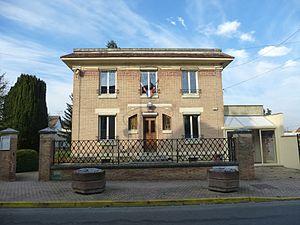
Mairie de Montry. (département de la Seine-et-Marne, région Île-de-France).
Montry est une commune française située dans le département de Seine-et-Marne en région Île-de-France.